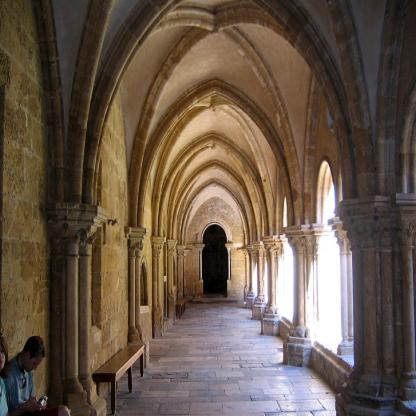
Scene: Indoor